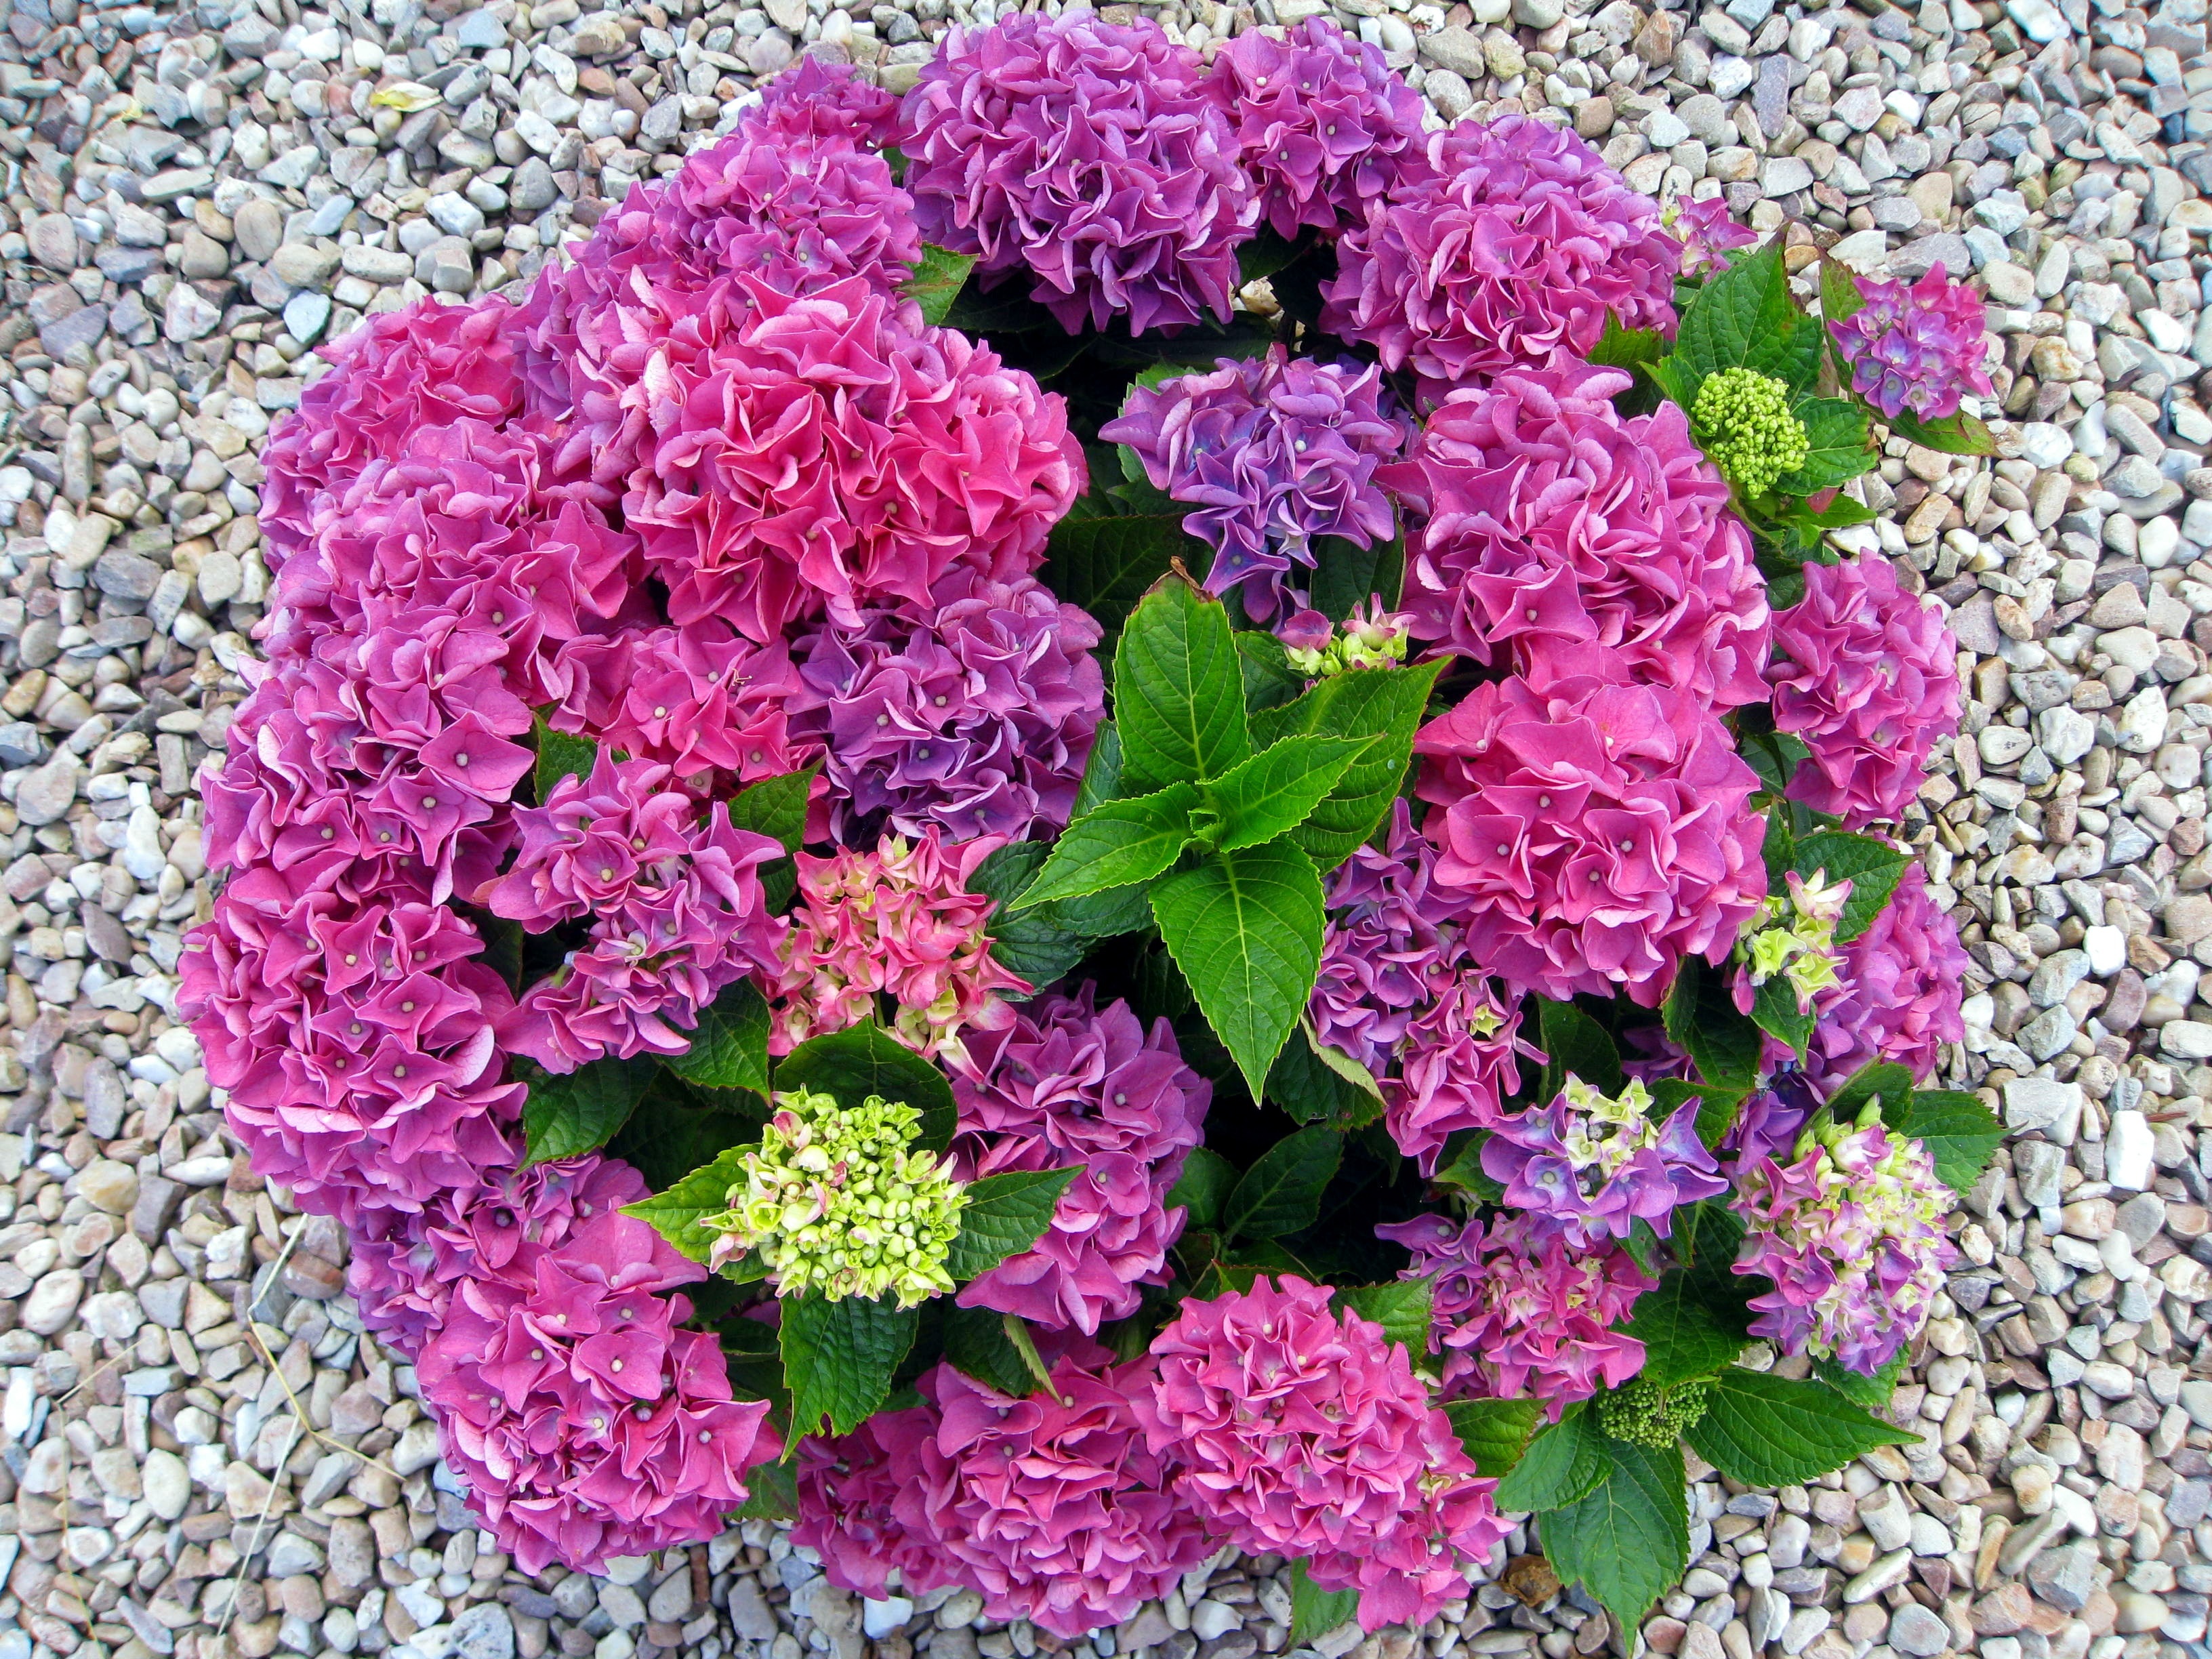
nature, plant, flower, petal, summer, garden, pink, hydrangea, flowers, shrub, beautiful, flower garden, floristry, dianthus, hydrangea flower, flowering plant, flower bouquet, hydrangeaceae, flower fullness, cornales, annual plant, land plant